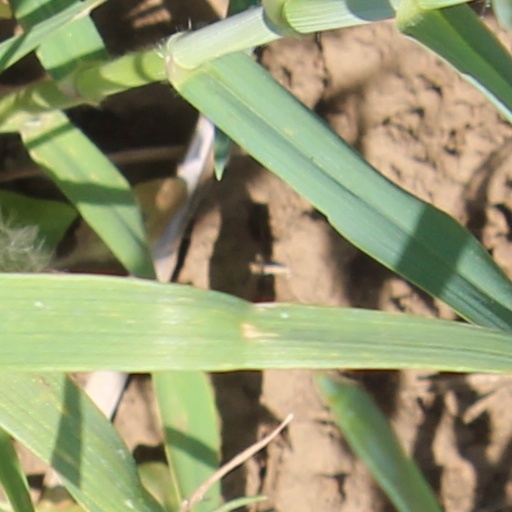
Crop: wheat